Joe Eubanks

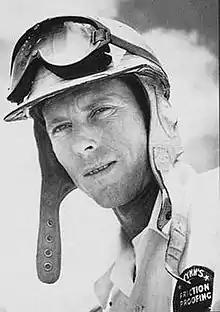
Joe Eubanks, circa 1950s

Joseph "Joe" Eubanks (August 9, 1925 – June 21, 1971) was a "NASCAR Grand National" driver from Spartanburg, South Carolina, USA. He entered the United States Armed Forces along with fellow NASCAR veterans Bud Moore and Cotton Owens. All three of these men served in World War II together.